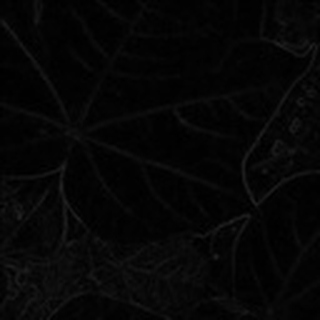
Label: healthy_cotton